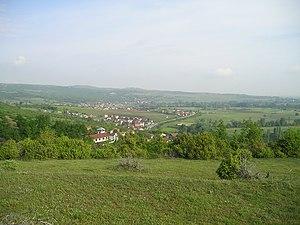
Zelenikovo est une municipalité du centre de la République de Macédoine du Nord. Elle comptait 4 077 habitants en 2002 et fait 176,95 km². Elle est connue pour son site archéologique de Tauresium, ville antique où est né l'empereur Justinien. Elle compte une importante minorité albanaise.
Zelenikovo est un village du nord de la Macédoine du Nord, chef-lieu de la municipalité de Zelenikovo. Le village comptait 1906 habitants en 2002. Il possède une gare sur la ligne Skopje-Vélès.